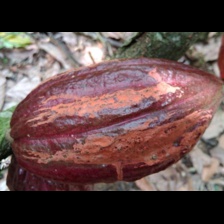
Label: sana